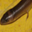
Label: snake